Mary Shapard

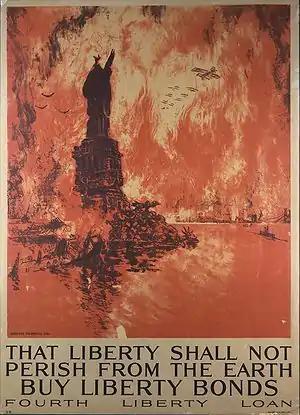
U.S. Liberty bond poster

It was while living in Houston and Port Arthur, Texas before and during World War I that Shapard truly achieved nationwide and international prominence. A member of multiple civic organizations and women's clubs, she was actively involved with the American Red Cross and the sale of Liberty Bonds and Thrift Stamps to raise funds to support war-time operations of the state and federal governments. A chair of both the women's and children's departments of the Council of National Defense, she also volunteered with the state's food distribution network.